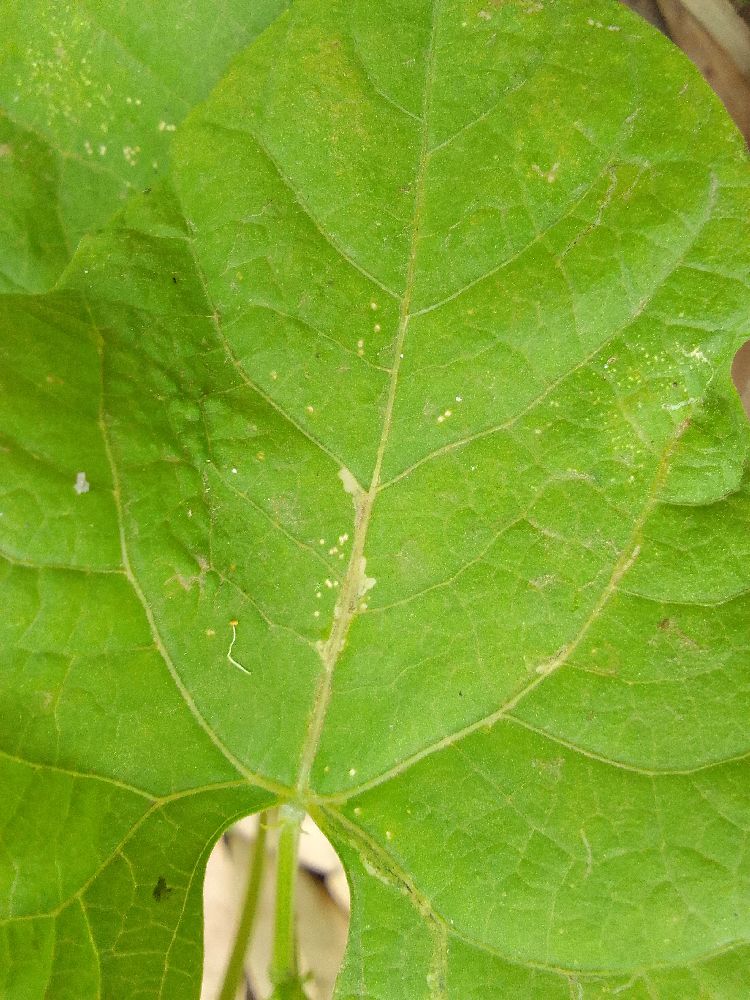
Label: healthy